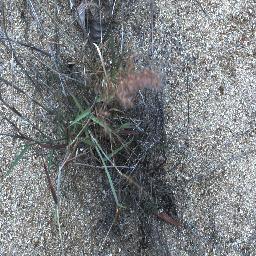
Label: negative